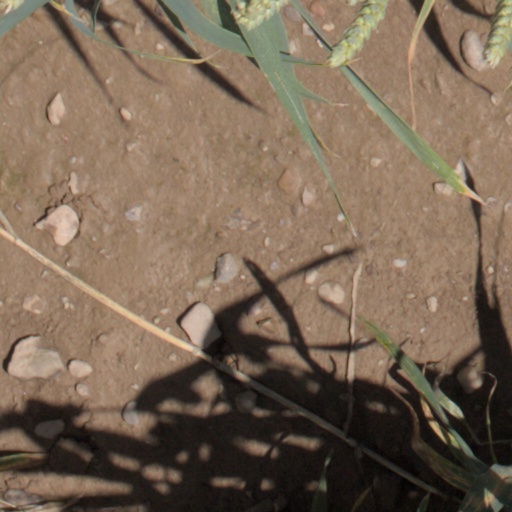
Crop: wheat